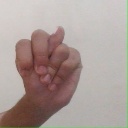
अक्षर: न